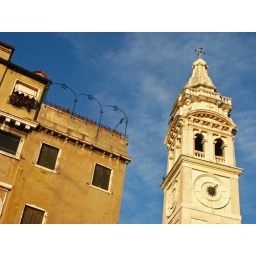
and clock tower near the Rialto Bridge in Venice.